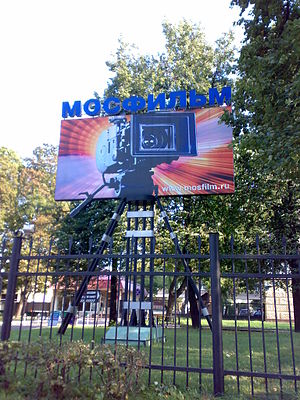
Mosfilm
Skilt med Mosfilms logo
Mosfilm er et filmstudie, i Moskva, Rusland, der ofte beskrives som et af de største i Rusland og i Europa. Produktionerne derfra inkluderer de fleste af de bredt kendte russiske film og strække sig fra film af Tarkovsky og Eisenstein til såkaldte Røde Westerns, til Akira Kurosawa co-produktionen og den episke storfilm Война и Мир / Krig og fred.